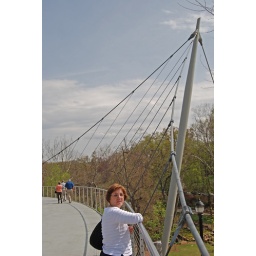
Unique suspension bridge over river